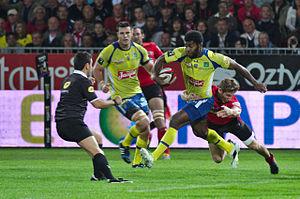
Cette page présente la saison 2014-2015 de l'ASM Clermont Auvergne en Top 14 et en ERCC1.